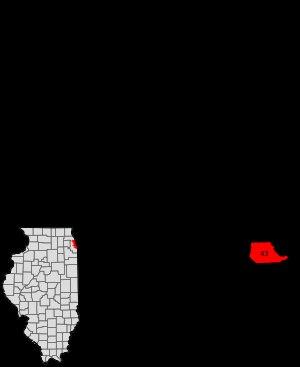
South Shore est l'un des 77 secteurs communautaires de la ville de Chicago aux États-Unis. Il se situe dans le South Side.